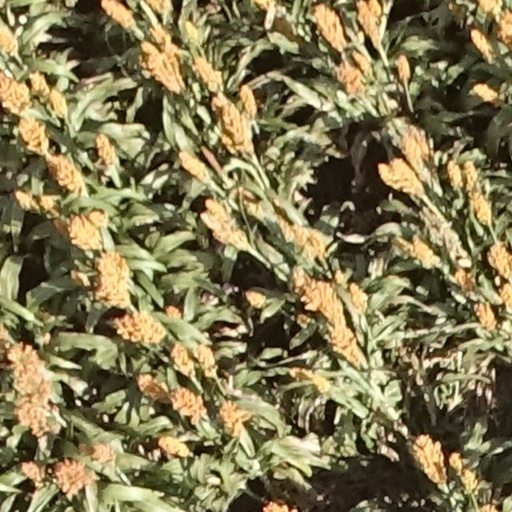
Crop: sorghum